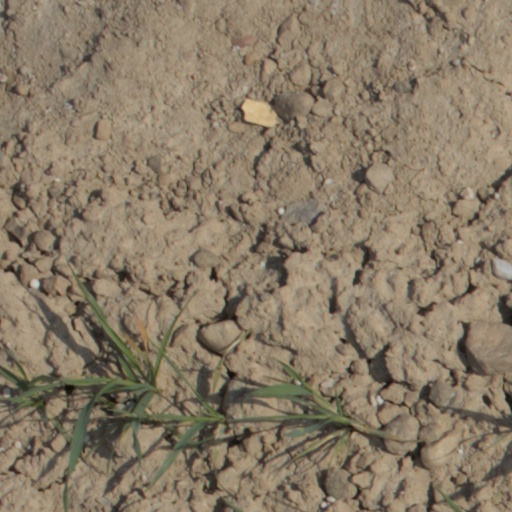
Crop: wheat